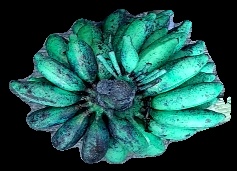
Variety: rasbale
Grade: grade3